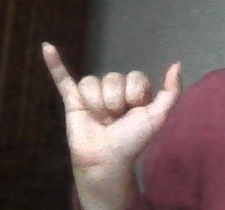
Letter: ya